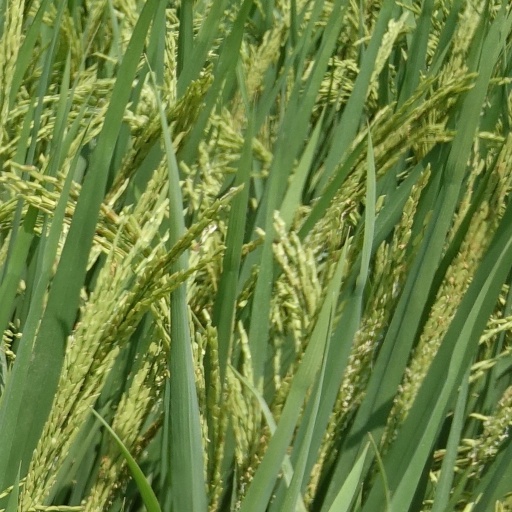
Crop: rice